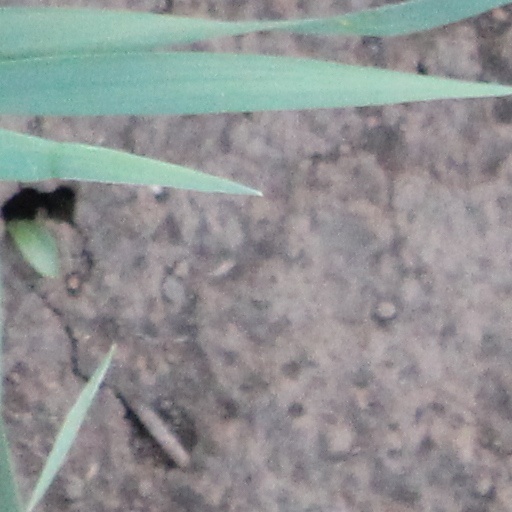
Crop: wheat